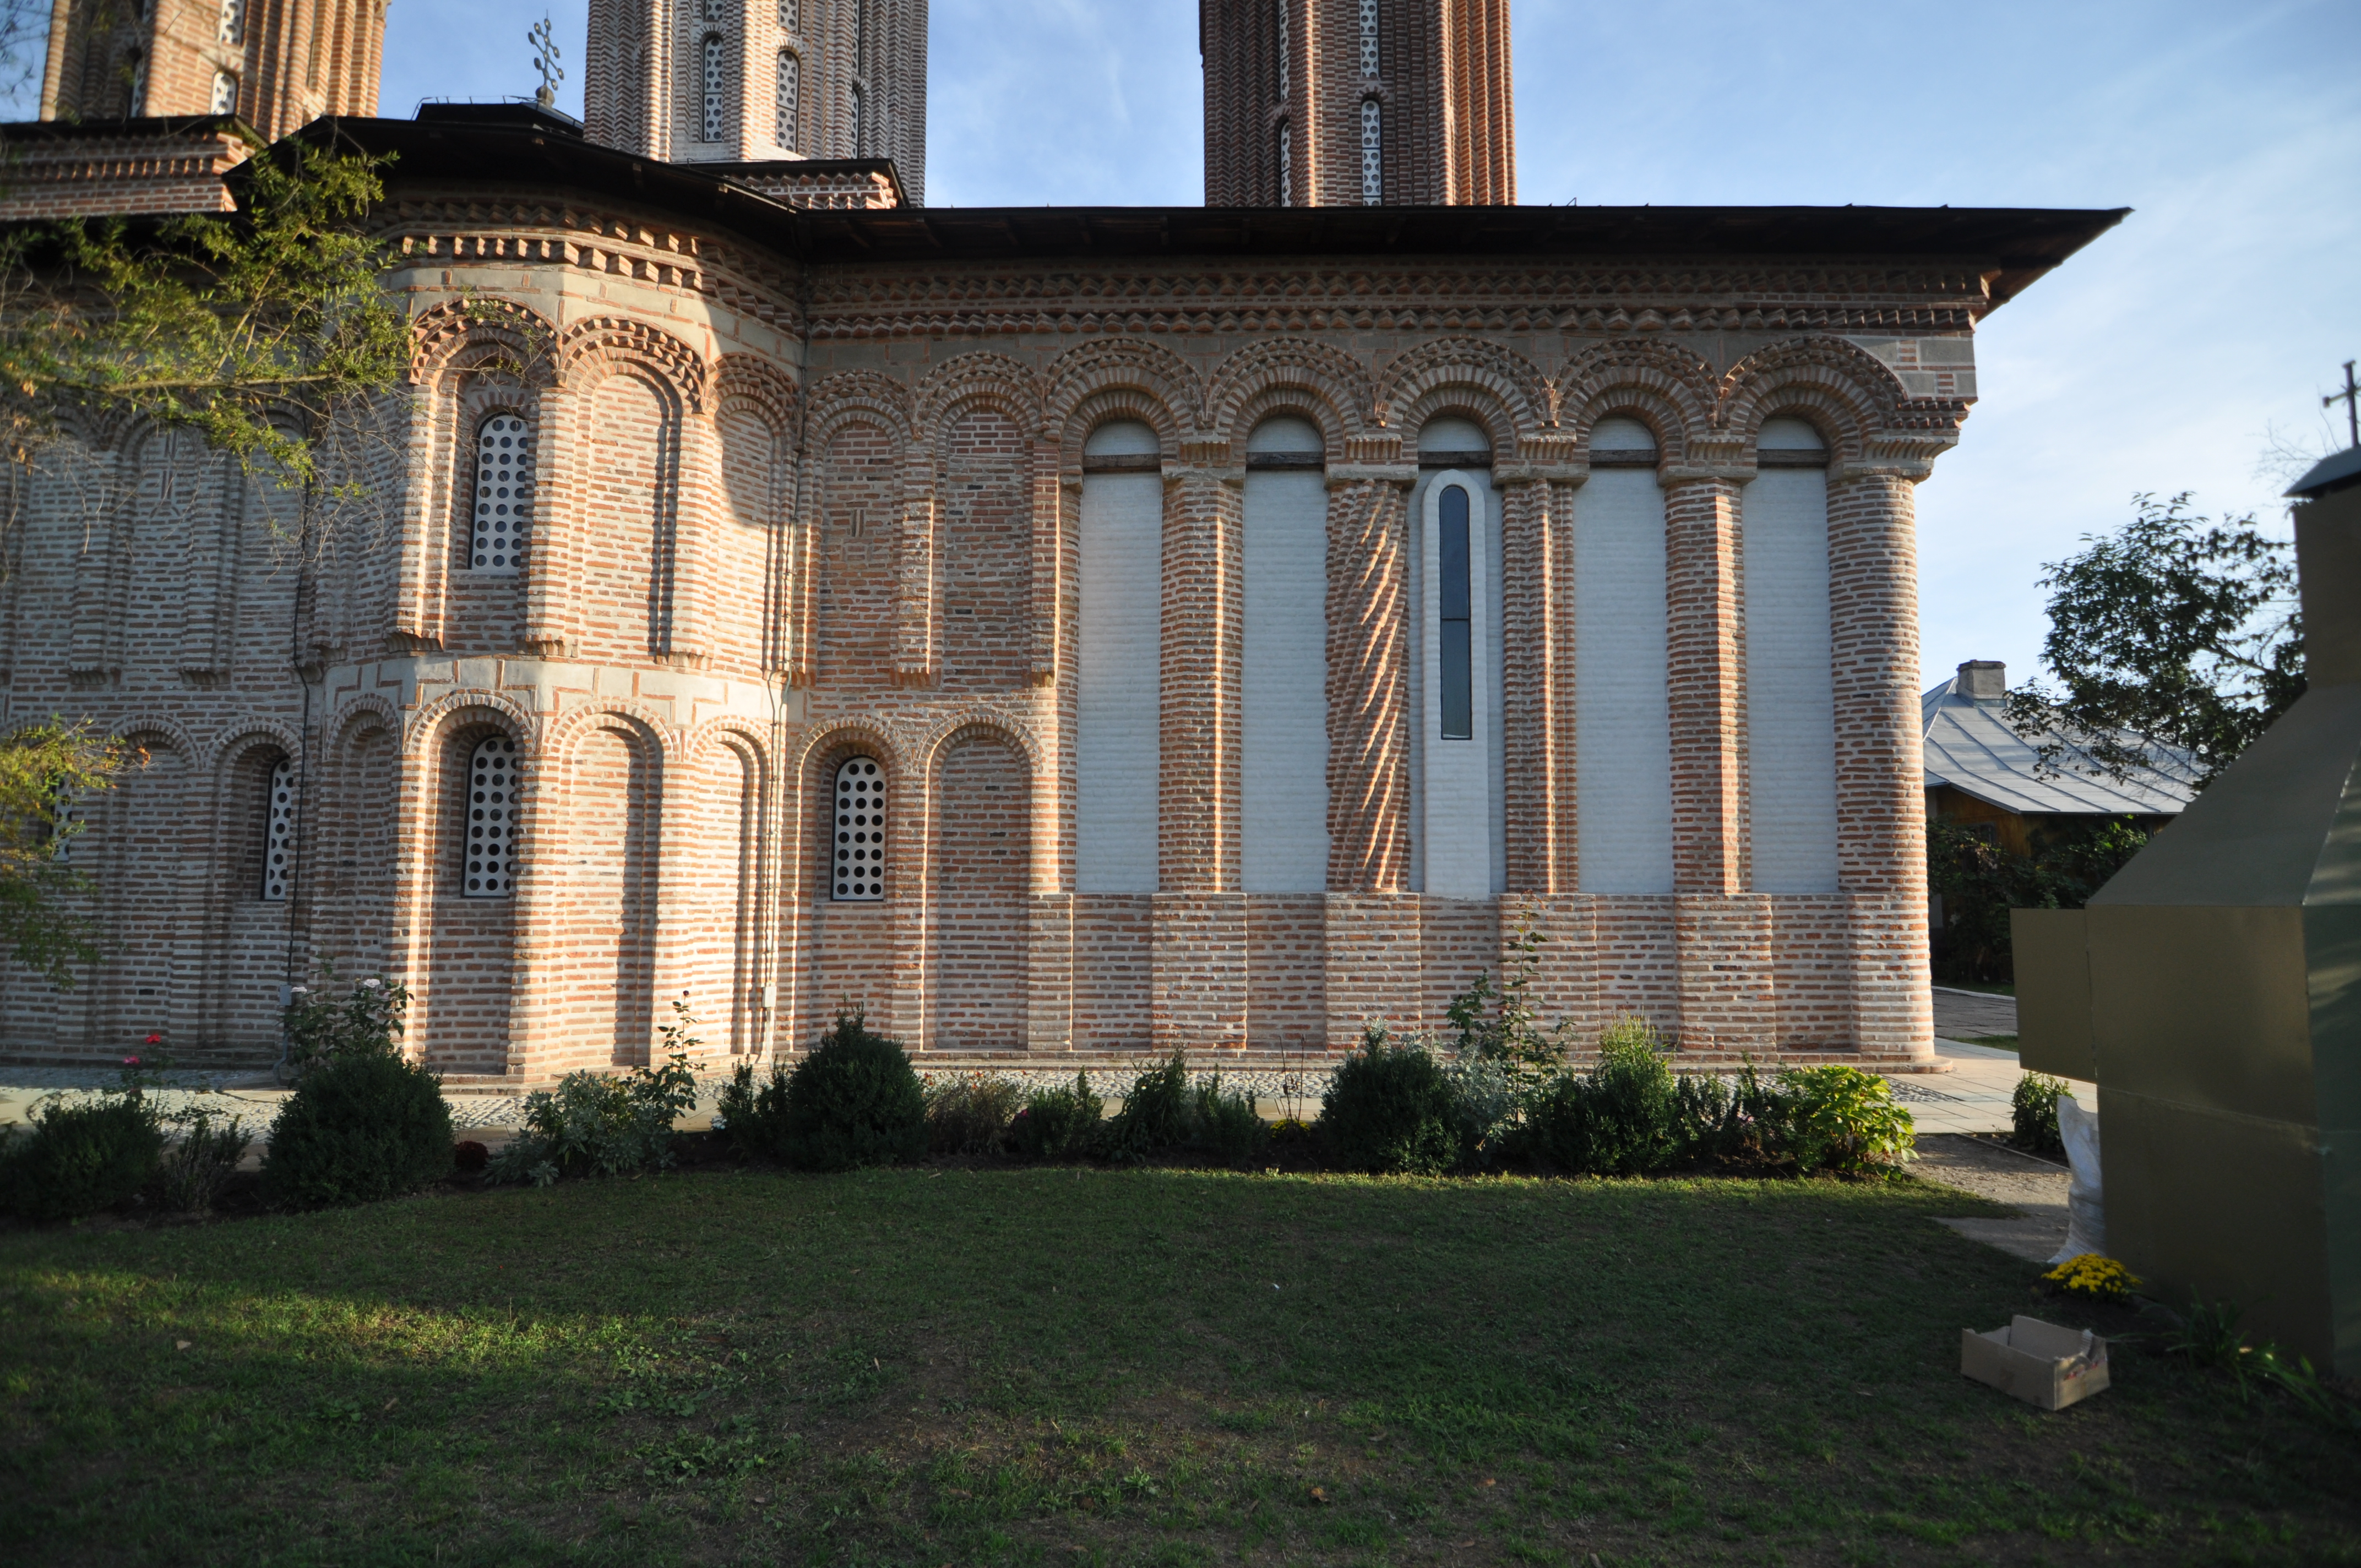
architecture, photography, mansion, house, building, chateau, palace, home, monument, photo, arch, religion, facade, property, church, christian, photos, religious, art, de, monastery, churches, fotografie, history, christianity, romana, arc, orthodox, eastern, estate, romania, bor, biserica, arhitectura, wallachia, muntenia, tara, romaneasca, orthodoxy, romanian, ortodoxa, patrimoniu, ortodox, istorie, manastirea, manastire, ortodoxia, ortodoxie, ecclesiastical, bisericeasc, cladire, edificiu, basarab, neagoe, snagov, lmiifiiaa15312, cre tinism, cre tin, stately home